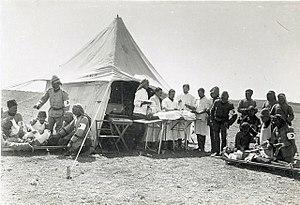
Pendant la période du déclin de l'Empire ottoman, le gouvernement des sultans mène, à partir de 1826, une série de réformes pour renforcer et moderniser l'armée ottomane afin de faire face aux révoltes intérieures et aux ambitions des puissances étrangères. Les réformes des Tanzimat établissent une armée permanente basée sur la conscription mais ne peuvent empêcher une série de défaites dans les guerres russo-turques et les guerres balkaniques. Allié de l'Allemagne pendant la Première guerre mondiale en Orient, il est entraîné dans sa défaite en 1918. Le refus de la capitulation entraîne la constitution d'une nouvelle armée nationale, autour de Mustafa Kemal, qui sort victorieuse de la guerre d'indépendance turque en 1922.
L’histoire de l’armée ottomane peut être divisée en cinq périodes principales. Les bases de ce qu'elle deviendra sont posées entre 1299 avec la fondation de l'empire ottoman et 1453. La « période classique » débute en 1451 avec le couronnement du sultan Mehmed II, jusqu'à la paix de Zsitvatorok en 1606. Les réformes militaires couvrent une période qui s'étend de 1606 à 1826, où l'armée ottomane entre dans ce qui est appelé la « période moderne » jusqu'au milieu du XIXᵉ siècle. Le déclin de l'empire et de son armée commence en 1861 avec le règne du sultan Abdülaziz et s'effondre en 1918 après l'armistice de Moudros.